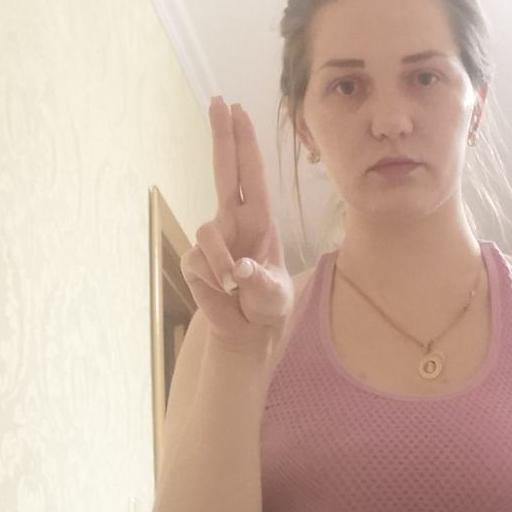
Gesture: two_up